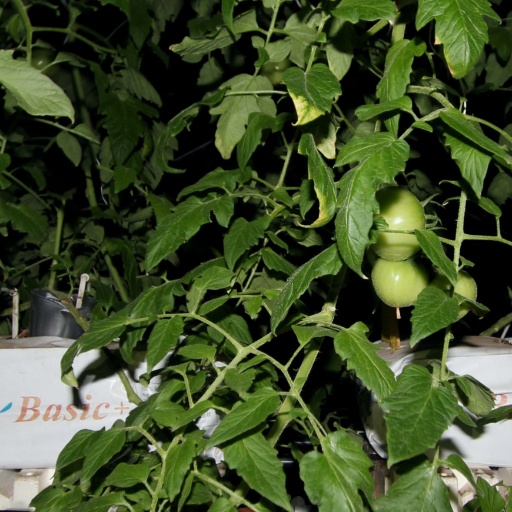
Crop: tomato